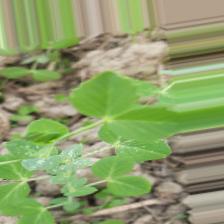
Label: Powdery Mildew